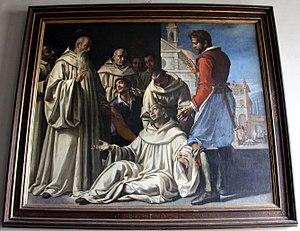
Giovanni Battista Bracelli est un graveur et peintre italien de la période baroque.